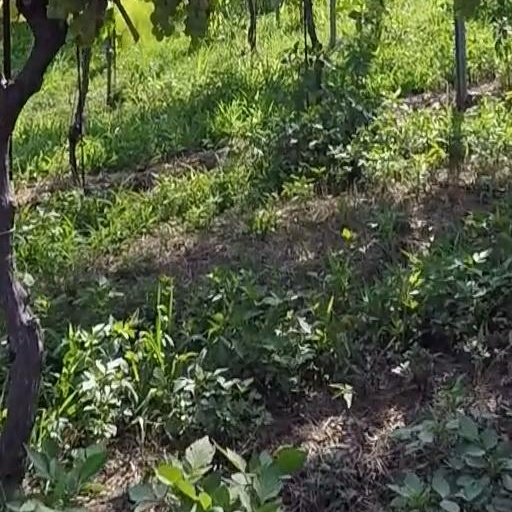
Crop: grape